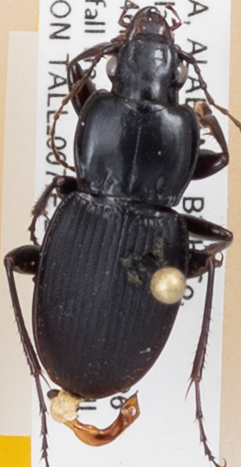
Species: Cyclotrachelus convivus
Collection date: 2017-08-09
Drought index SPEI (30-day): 0.662
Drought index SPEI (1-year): -0.044
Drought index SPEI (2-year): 0.32